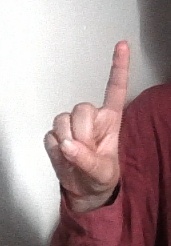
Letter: bb